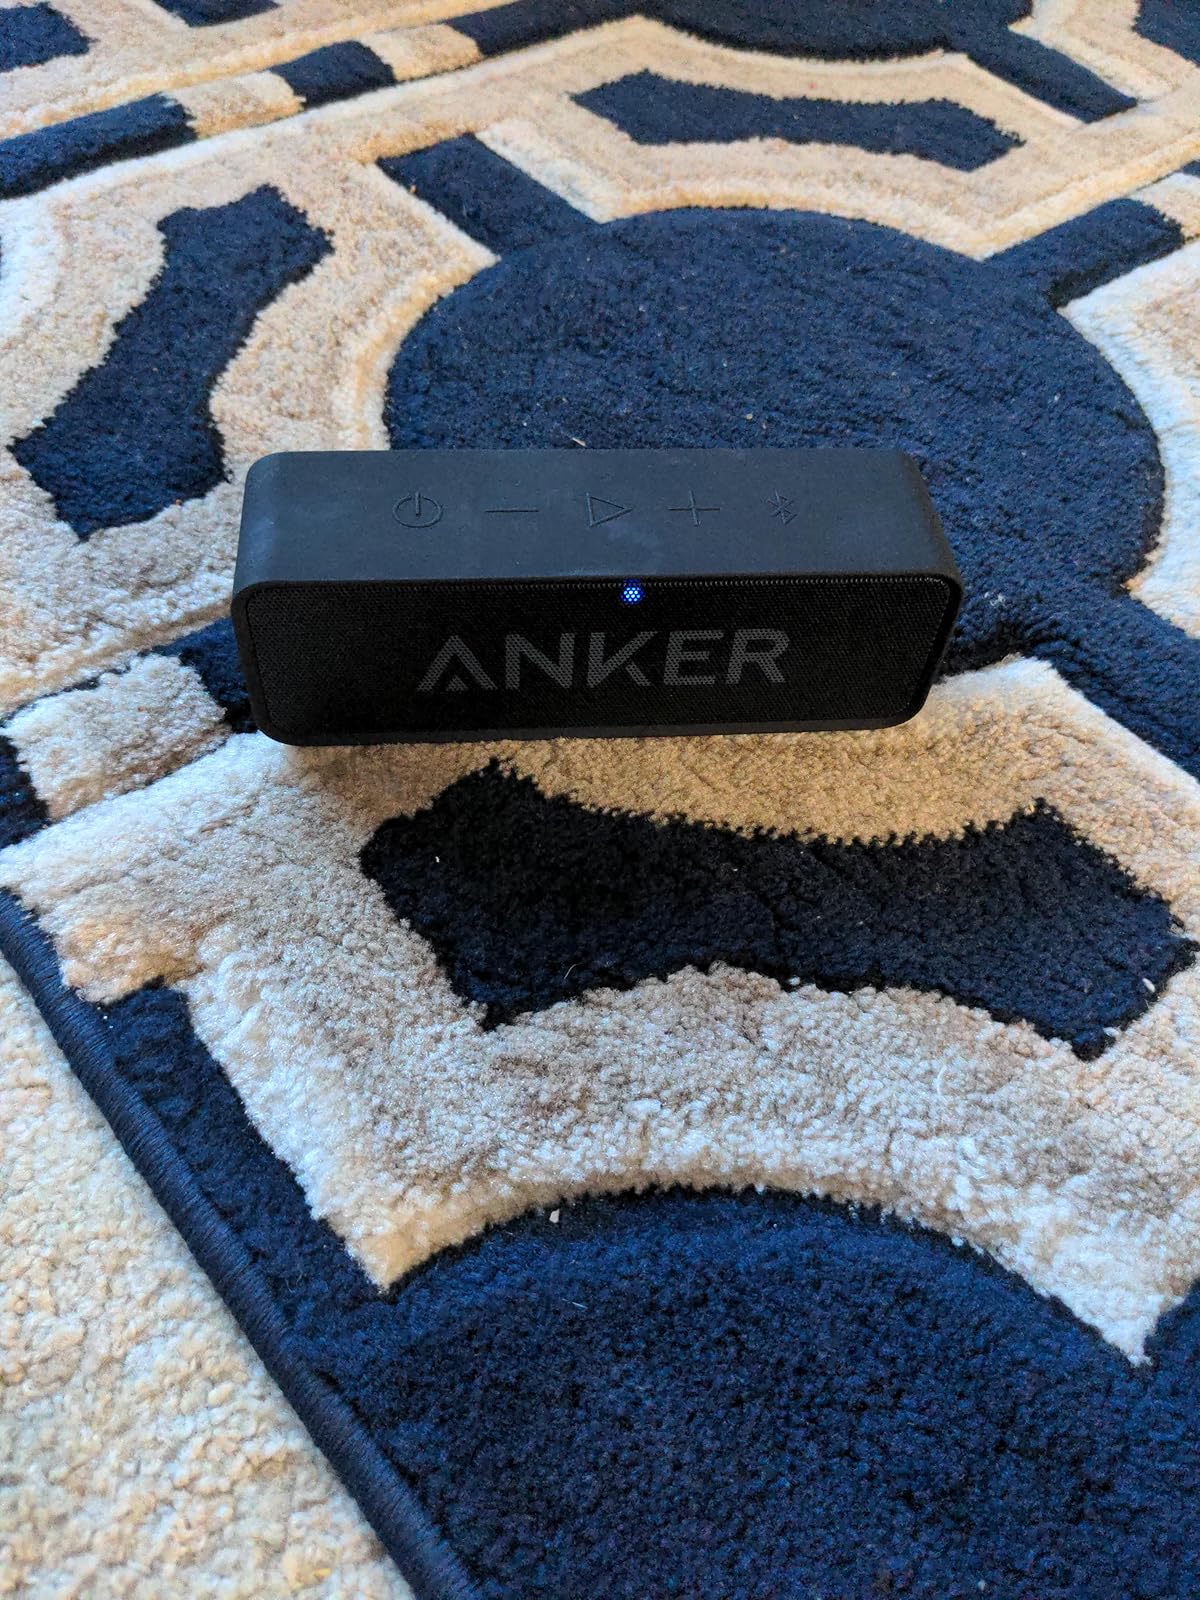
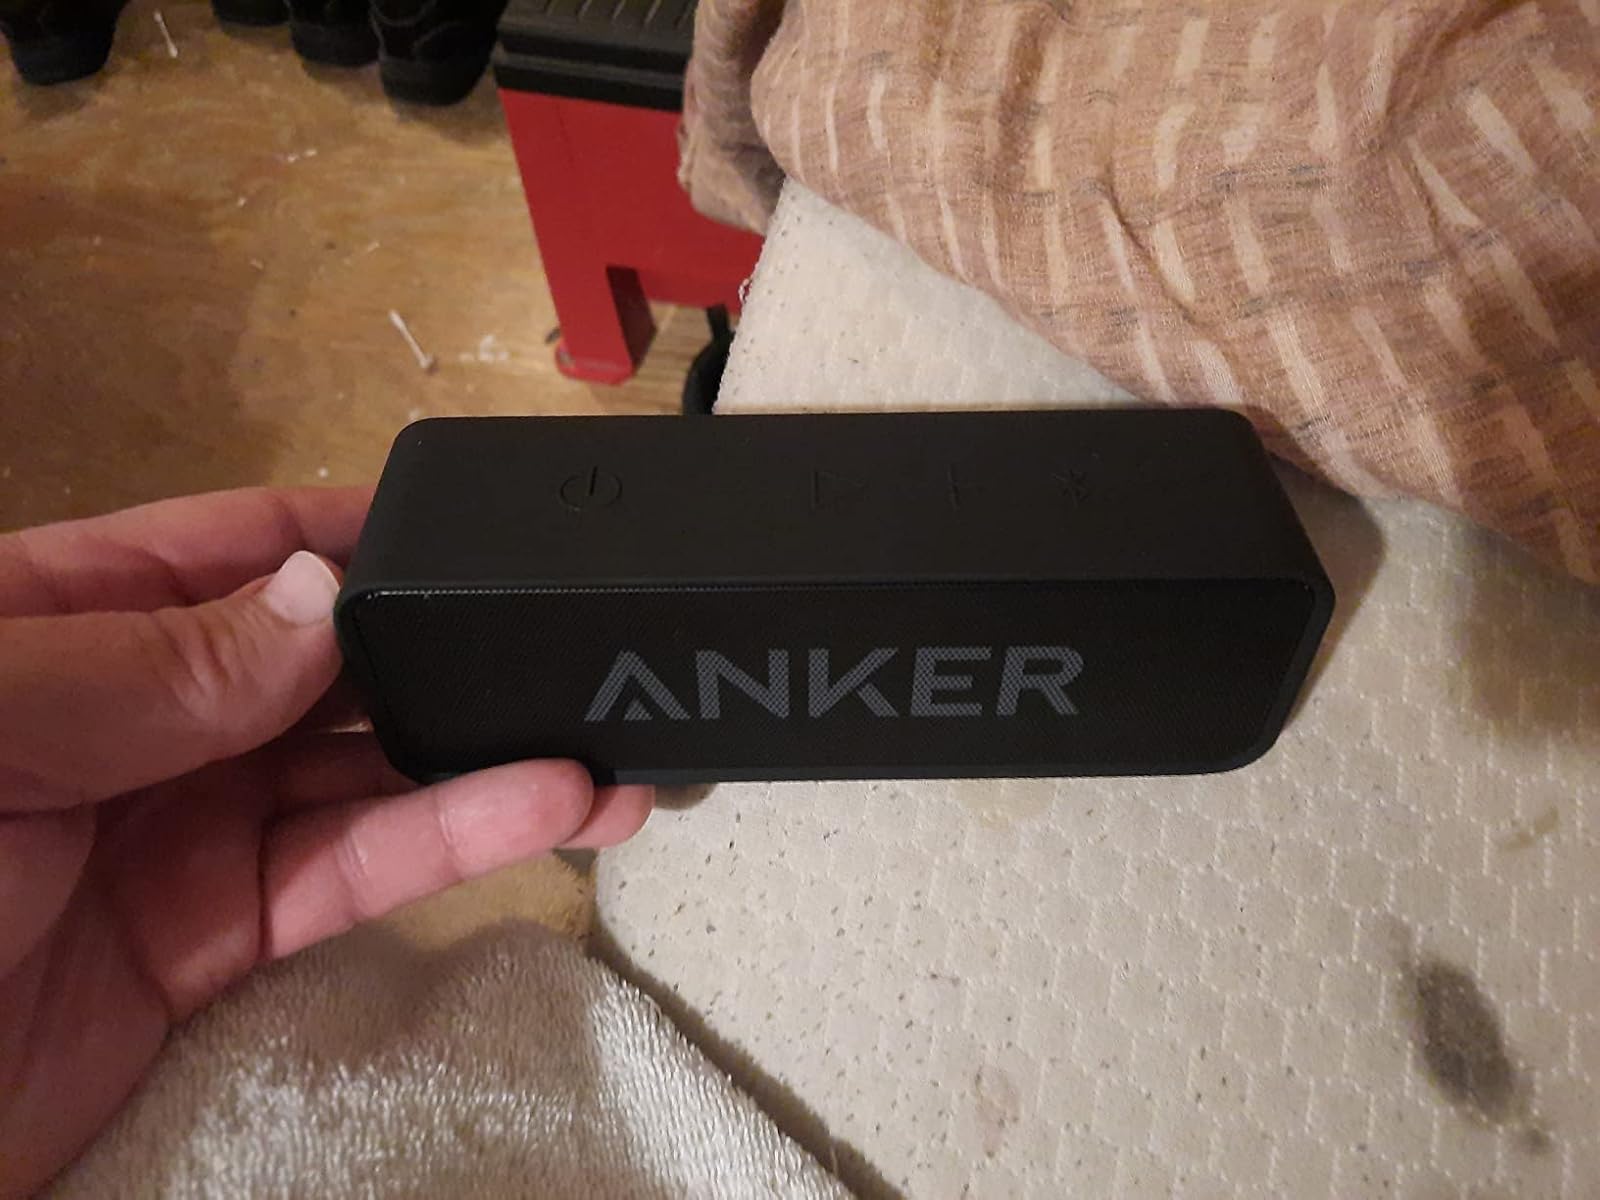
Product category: speaker
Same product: yes